Illustrative model of greenhouse effect on climate change

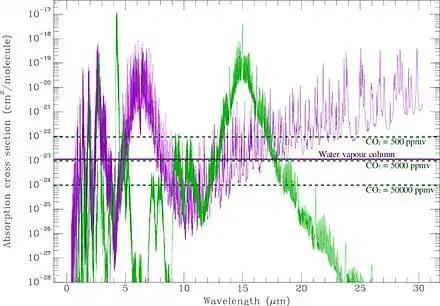
Absorption cross sections for CO2 (green) and water vapour (purple). The wavelengths most relevant to climate change are those where the green plot crosses the upper horizontal line, representing a CO2 level somewhat larger than the current concentration.

CO absorbs the ground's thermal radiation mainly at wavelengths between 13 and 17 micron. At this wavelength range, it is almost solely responsible for the attenuation of radiation from the ground. The amount of ground radiation that is transmitted through the atmosphere in each wavelength is related to the optical depth of the atmosphere at this wavelength, OD, by: